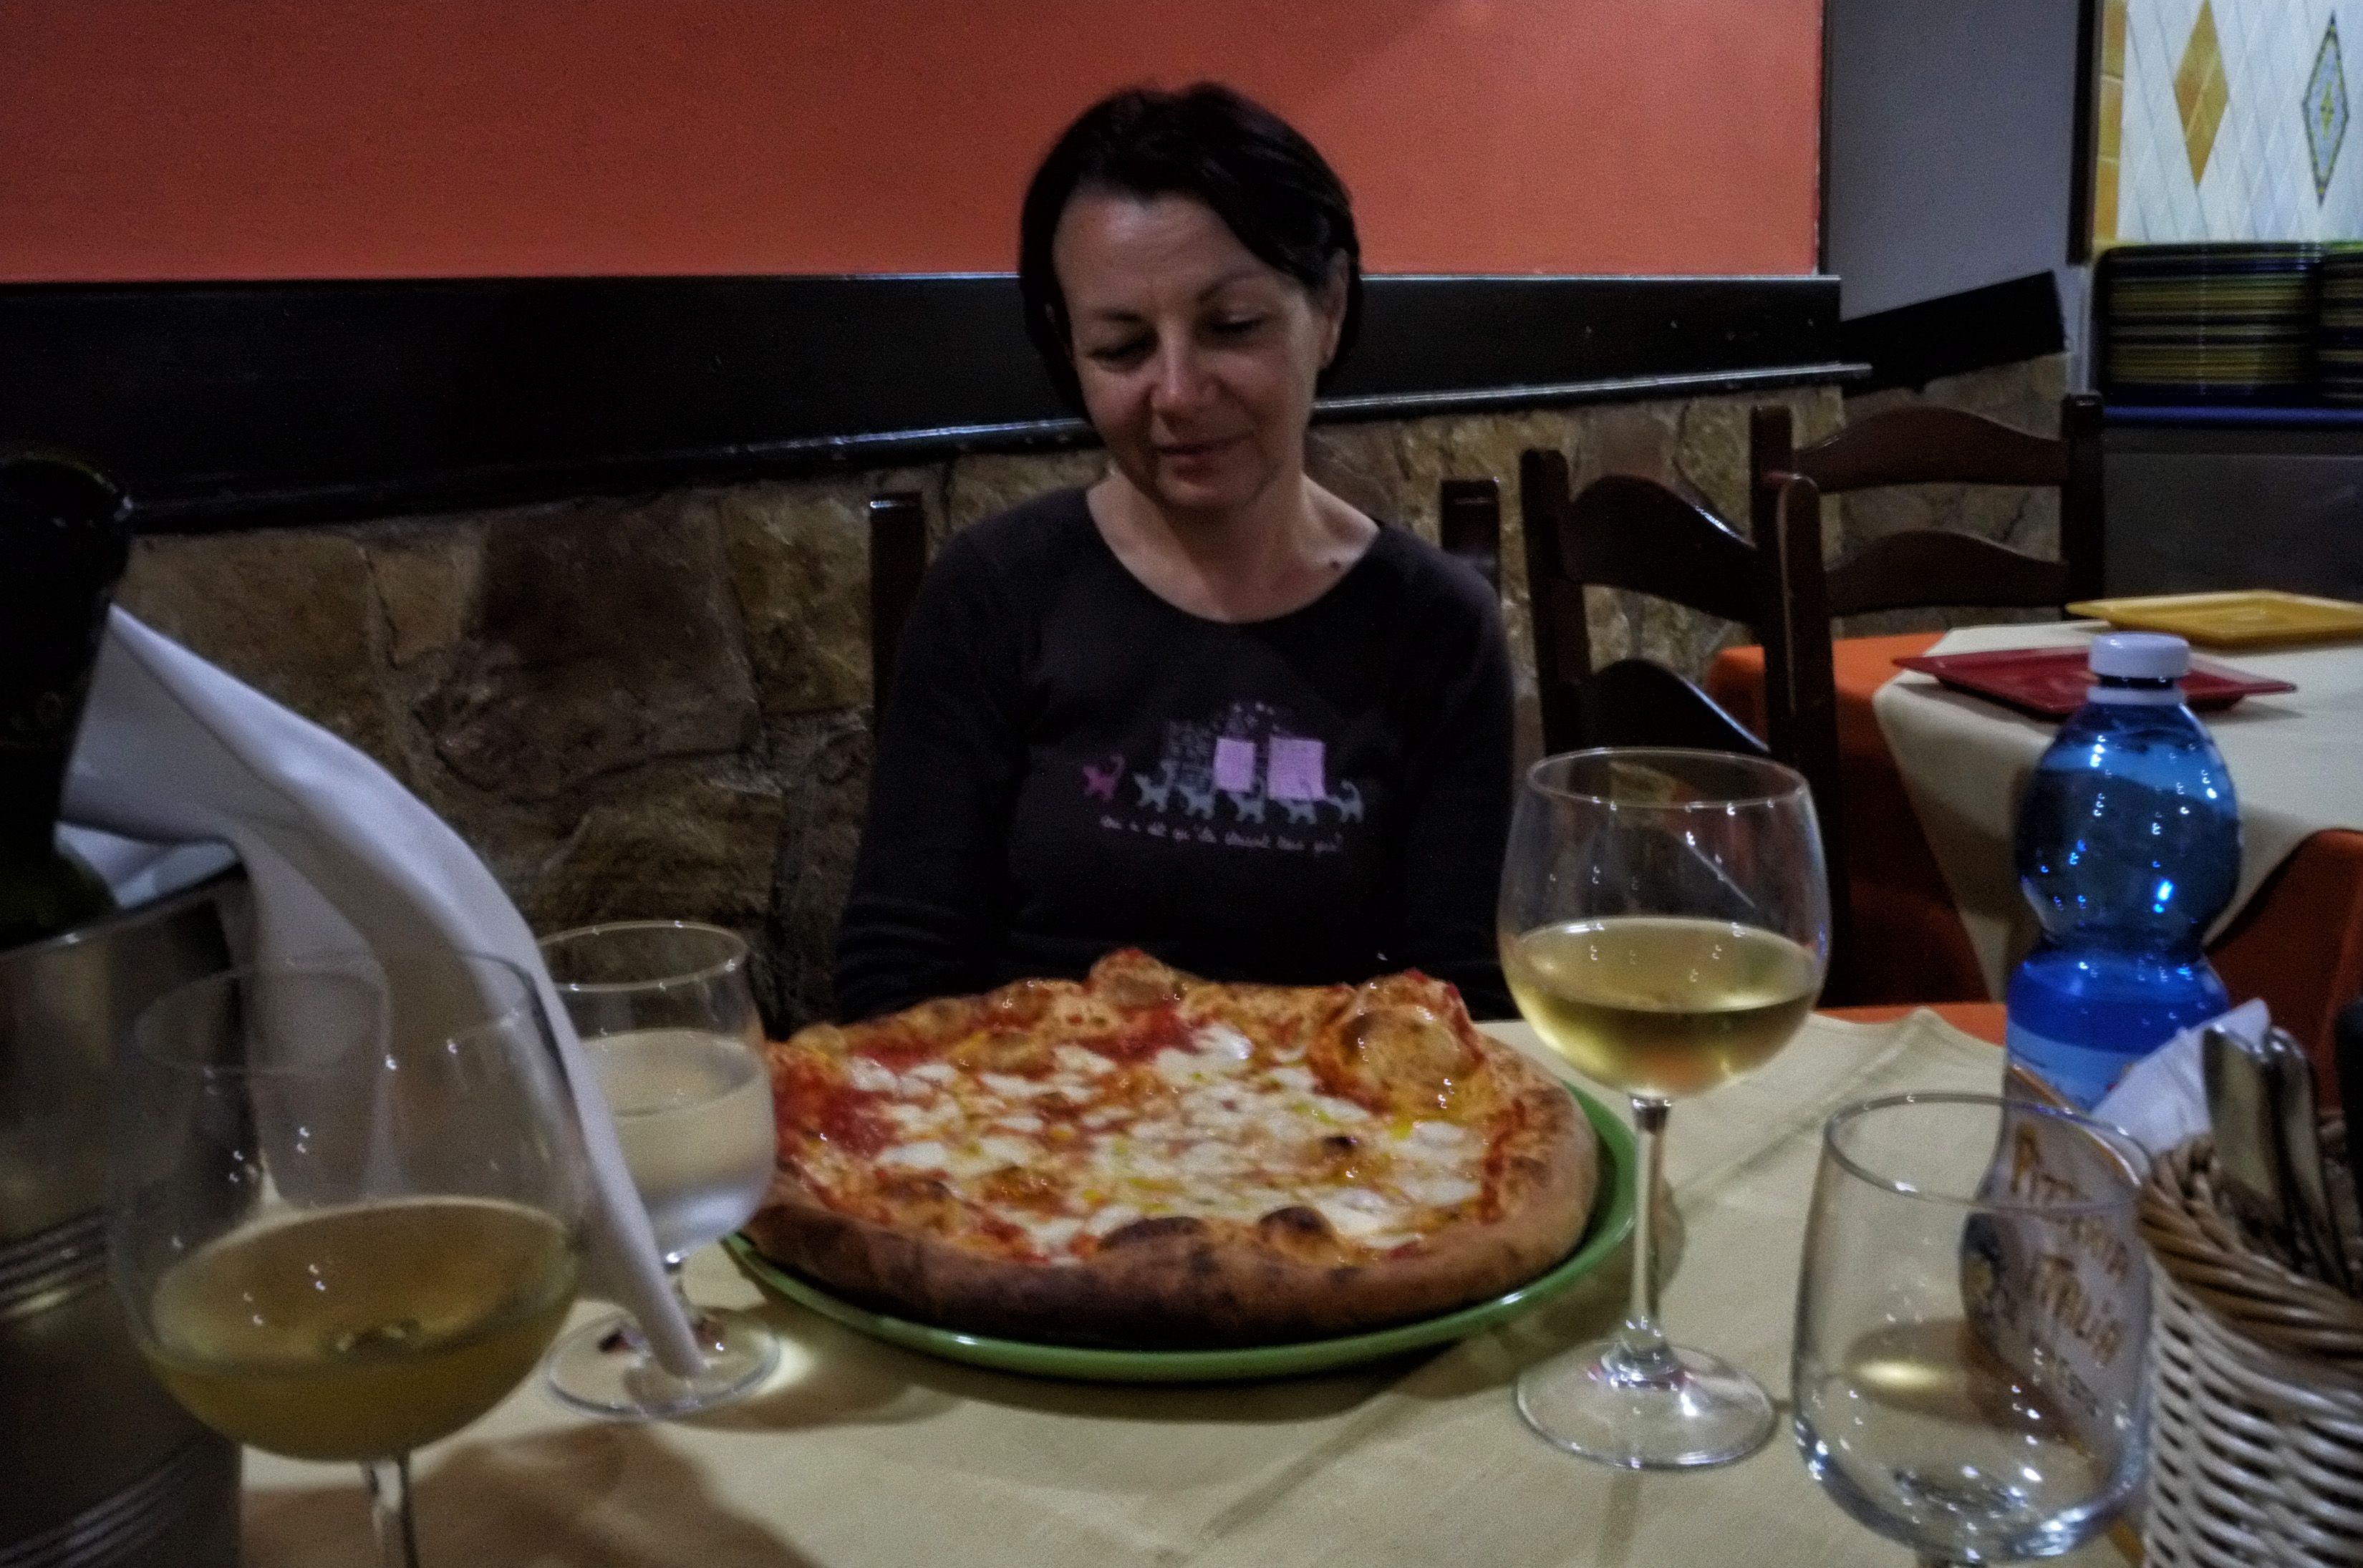
restaurant, dish, meal, food, italy, lunch, cuisine, dinner, fuji, sicily, palermo, supper, fujix, fujixe1, e1, sense